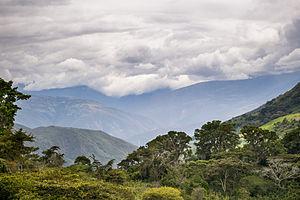
Les conquistadors espagnols venus du Venezuela avaient apporté beaucoup de ressources que les tribus ne connaissaient pas et leur ont permis de commencer à cultiver des grains de café, mais José Gumilla, un prêtre Jésuite, est plus précisément crédité de l'introduction du café au Venezuela, en 1732.